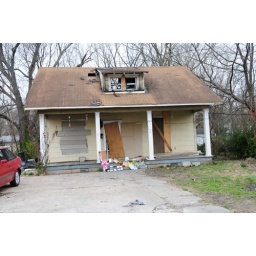
A house lit on fire last night and 5 girls died 1 of them was in my class